Glenallen Hill

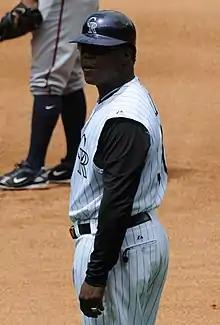
Hill in 2008

Glenallen Hill (born March 22, 1965) is an American former Major League Baseball outfielder. Hill played with the Toronto Blue Jays (1989–91), Cleveland Indians (1991–93), Chicago Cubs (1993–94, 1998–2000), San Francisco Giants (1995–97), Seattle Mariners (1998), New York Yankees (2000), and Anaheim Angels (2001) during his thirteen-year career. With the Yankees, he won the 2000 World Series over the New York Mets. Hill batted and threw right-handed.